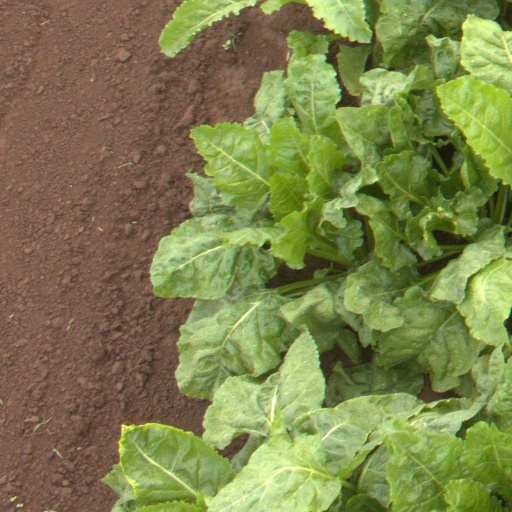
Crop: sugar beet